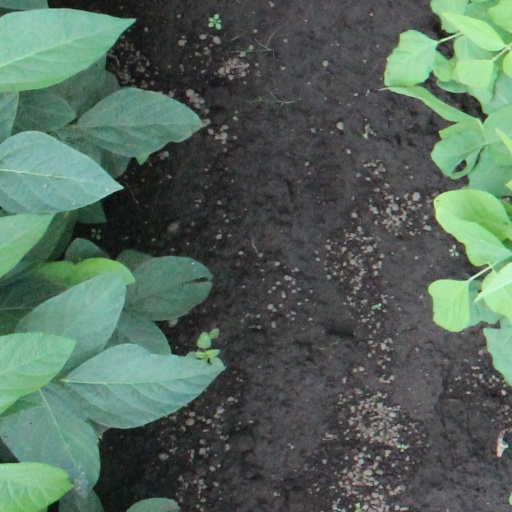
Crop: soybean